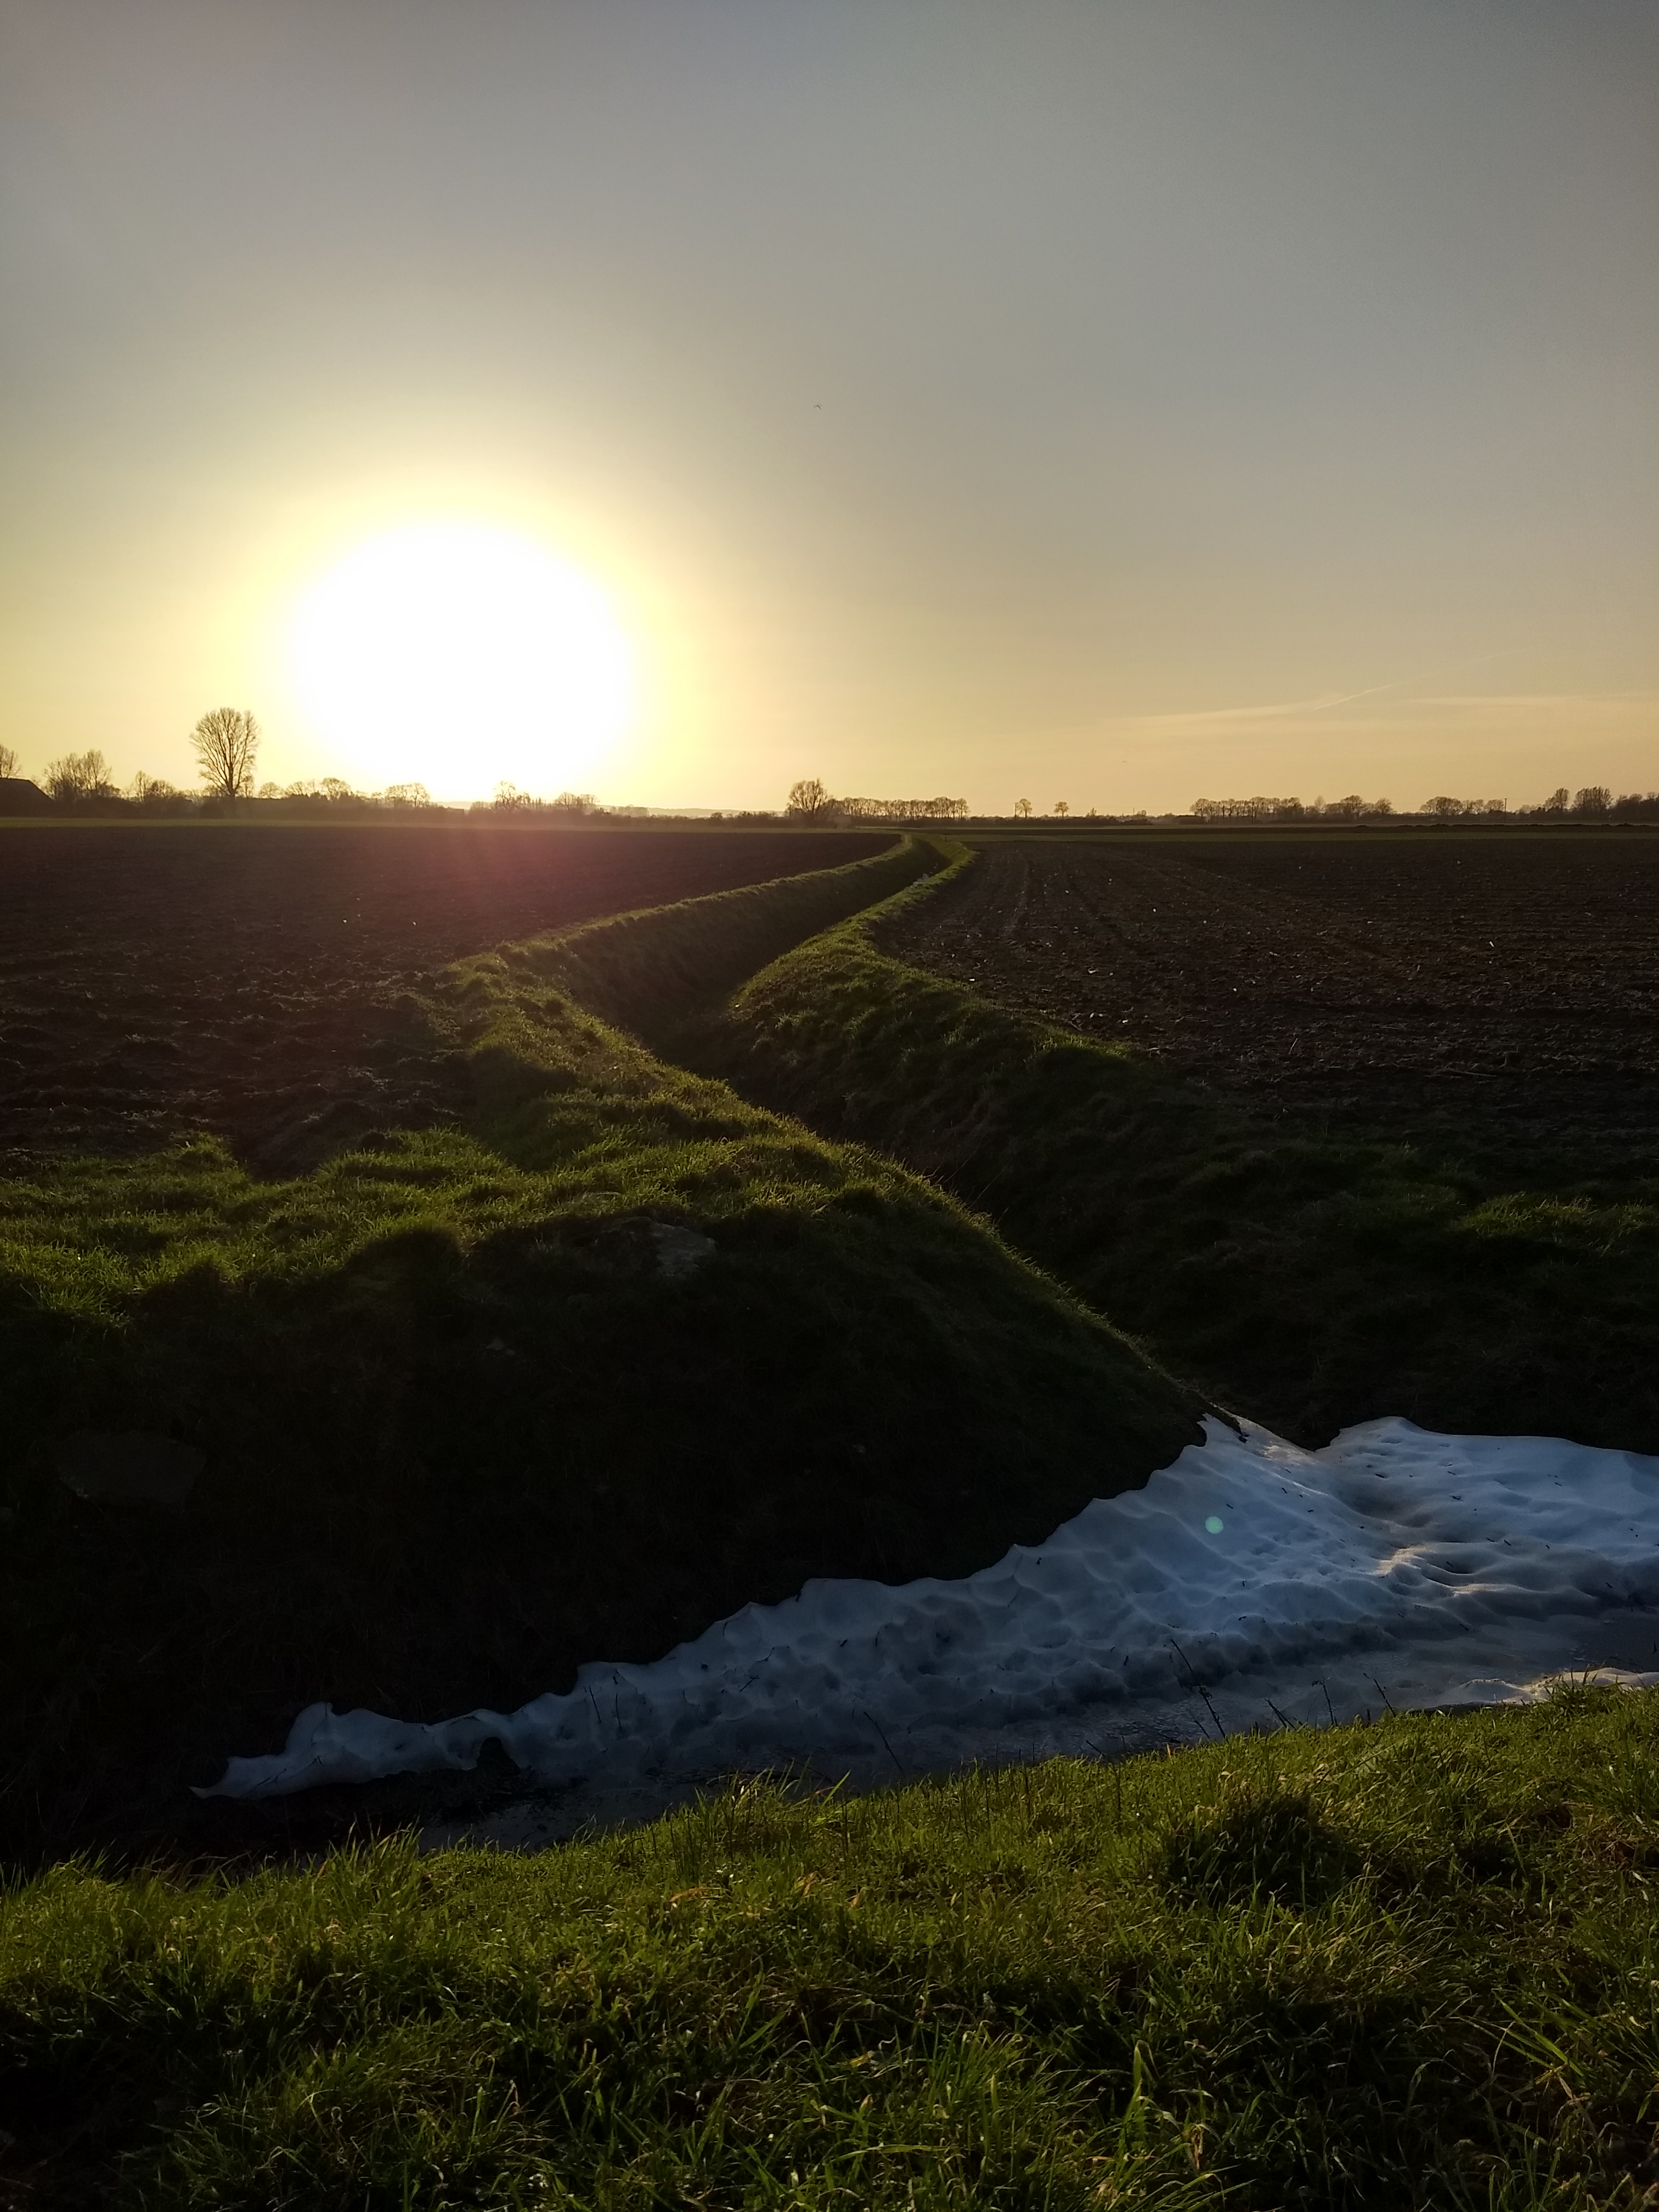
sunset, landscape, snow, atmospheric, sky, plant, light, natural landscape, sunlight, land lot, afterglow, atmospheric phenomenon, dusk, plain, sunrise, grass, astronomical object, horizon, rural area, grassland, meadow, sun, hill, field, prairie, dawn, soil, pasture, agriculture, evening, lens flare, wetland, steppe, ocean, backlighting, bog, heat, reservoir, coast, mist, winter, reflection, sea, shadow, rock, tidal marsh, marsh, tundra, farm